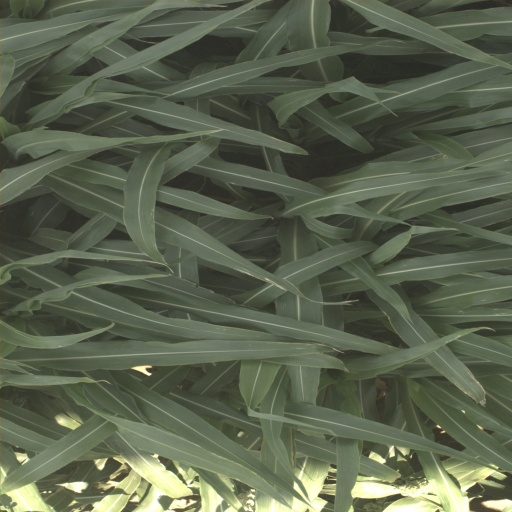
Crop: sorghum